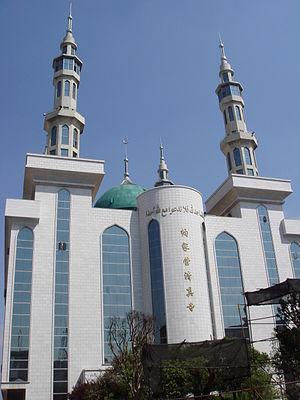
Mosquée Najiaying (衲家营清真寺), sur le Xian de Tonghai (通海县), province du Yunnan, République populaire de Chine. 中文: 于云南省通海县纳古镇的衲家营清真寺。
Vous trouverez ci-dessous une liste partielle des mosquées de République populaire de Chine.
Le xian de Tonghai est un district administratif de la province du Yunnan en Chine. Il est placé sous la juridiction de la ville-préfecture de Yuxi.
La Mosquée Najiaying est une mosquée située dans le Bourg de Nagu, sur le Xian de Tonghai, dans la province du Yunnan, en République populaire de Chine.